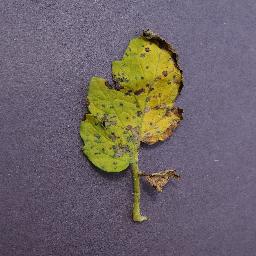
Label: Tomato___Septoria_leaf_spot